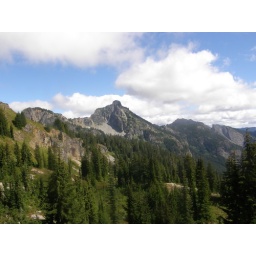
Hibox from rock area lunch stop near high point on Lila lake trail.